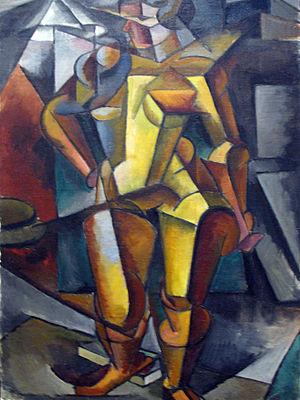
Lioubov Sergueïevna Popova, née à Ivanovskoïe, non loin de Moscou est une styliste et peintre constructiviste, suprématiste et cubo-futuristes russe. Membre de l'avant-garde russe, elle se distingue par ses compositions futuristes et architectoniques, dans le sillage des Malevich, et quelques autres artistes femmes, Natalia Gontcharova, Olga Rozanova, Varvara Stepanova et Alexandra Exter.